Bolshoy Uluy

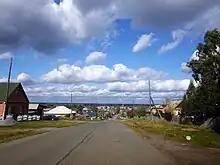
Street view

Bolshoy Uluy is a rural locality (a "selo") and the administrative center of Bolsheuluysky District, Krasnoyarsk Krai, Russia. Population: